Flood (Halo)

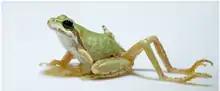
This frog infected by "Ribeiroia" demonstrates limb mutations similar to Flood combat forms.

The name of the Flood is one of many names taken from religious stories in the "Halo" franchise. The Flood and especially the Gravemind serve as demonic or satanic figures, and the Master Chief's descent into the bowels of Halo to encounter the Flood can be likened to a journey to hell. Academic P.C. Paulissen notes that the name 'Flood' suggests a reference to the biblical deluge, with the Forerunner Ark being shelter from the Flood's destructive and cleansing power akin to the Bible.